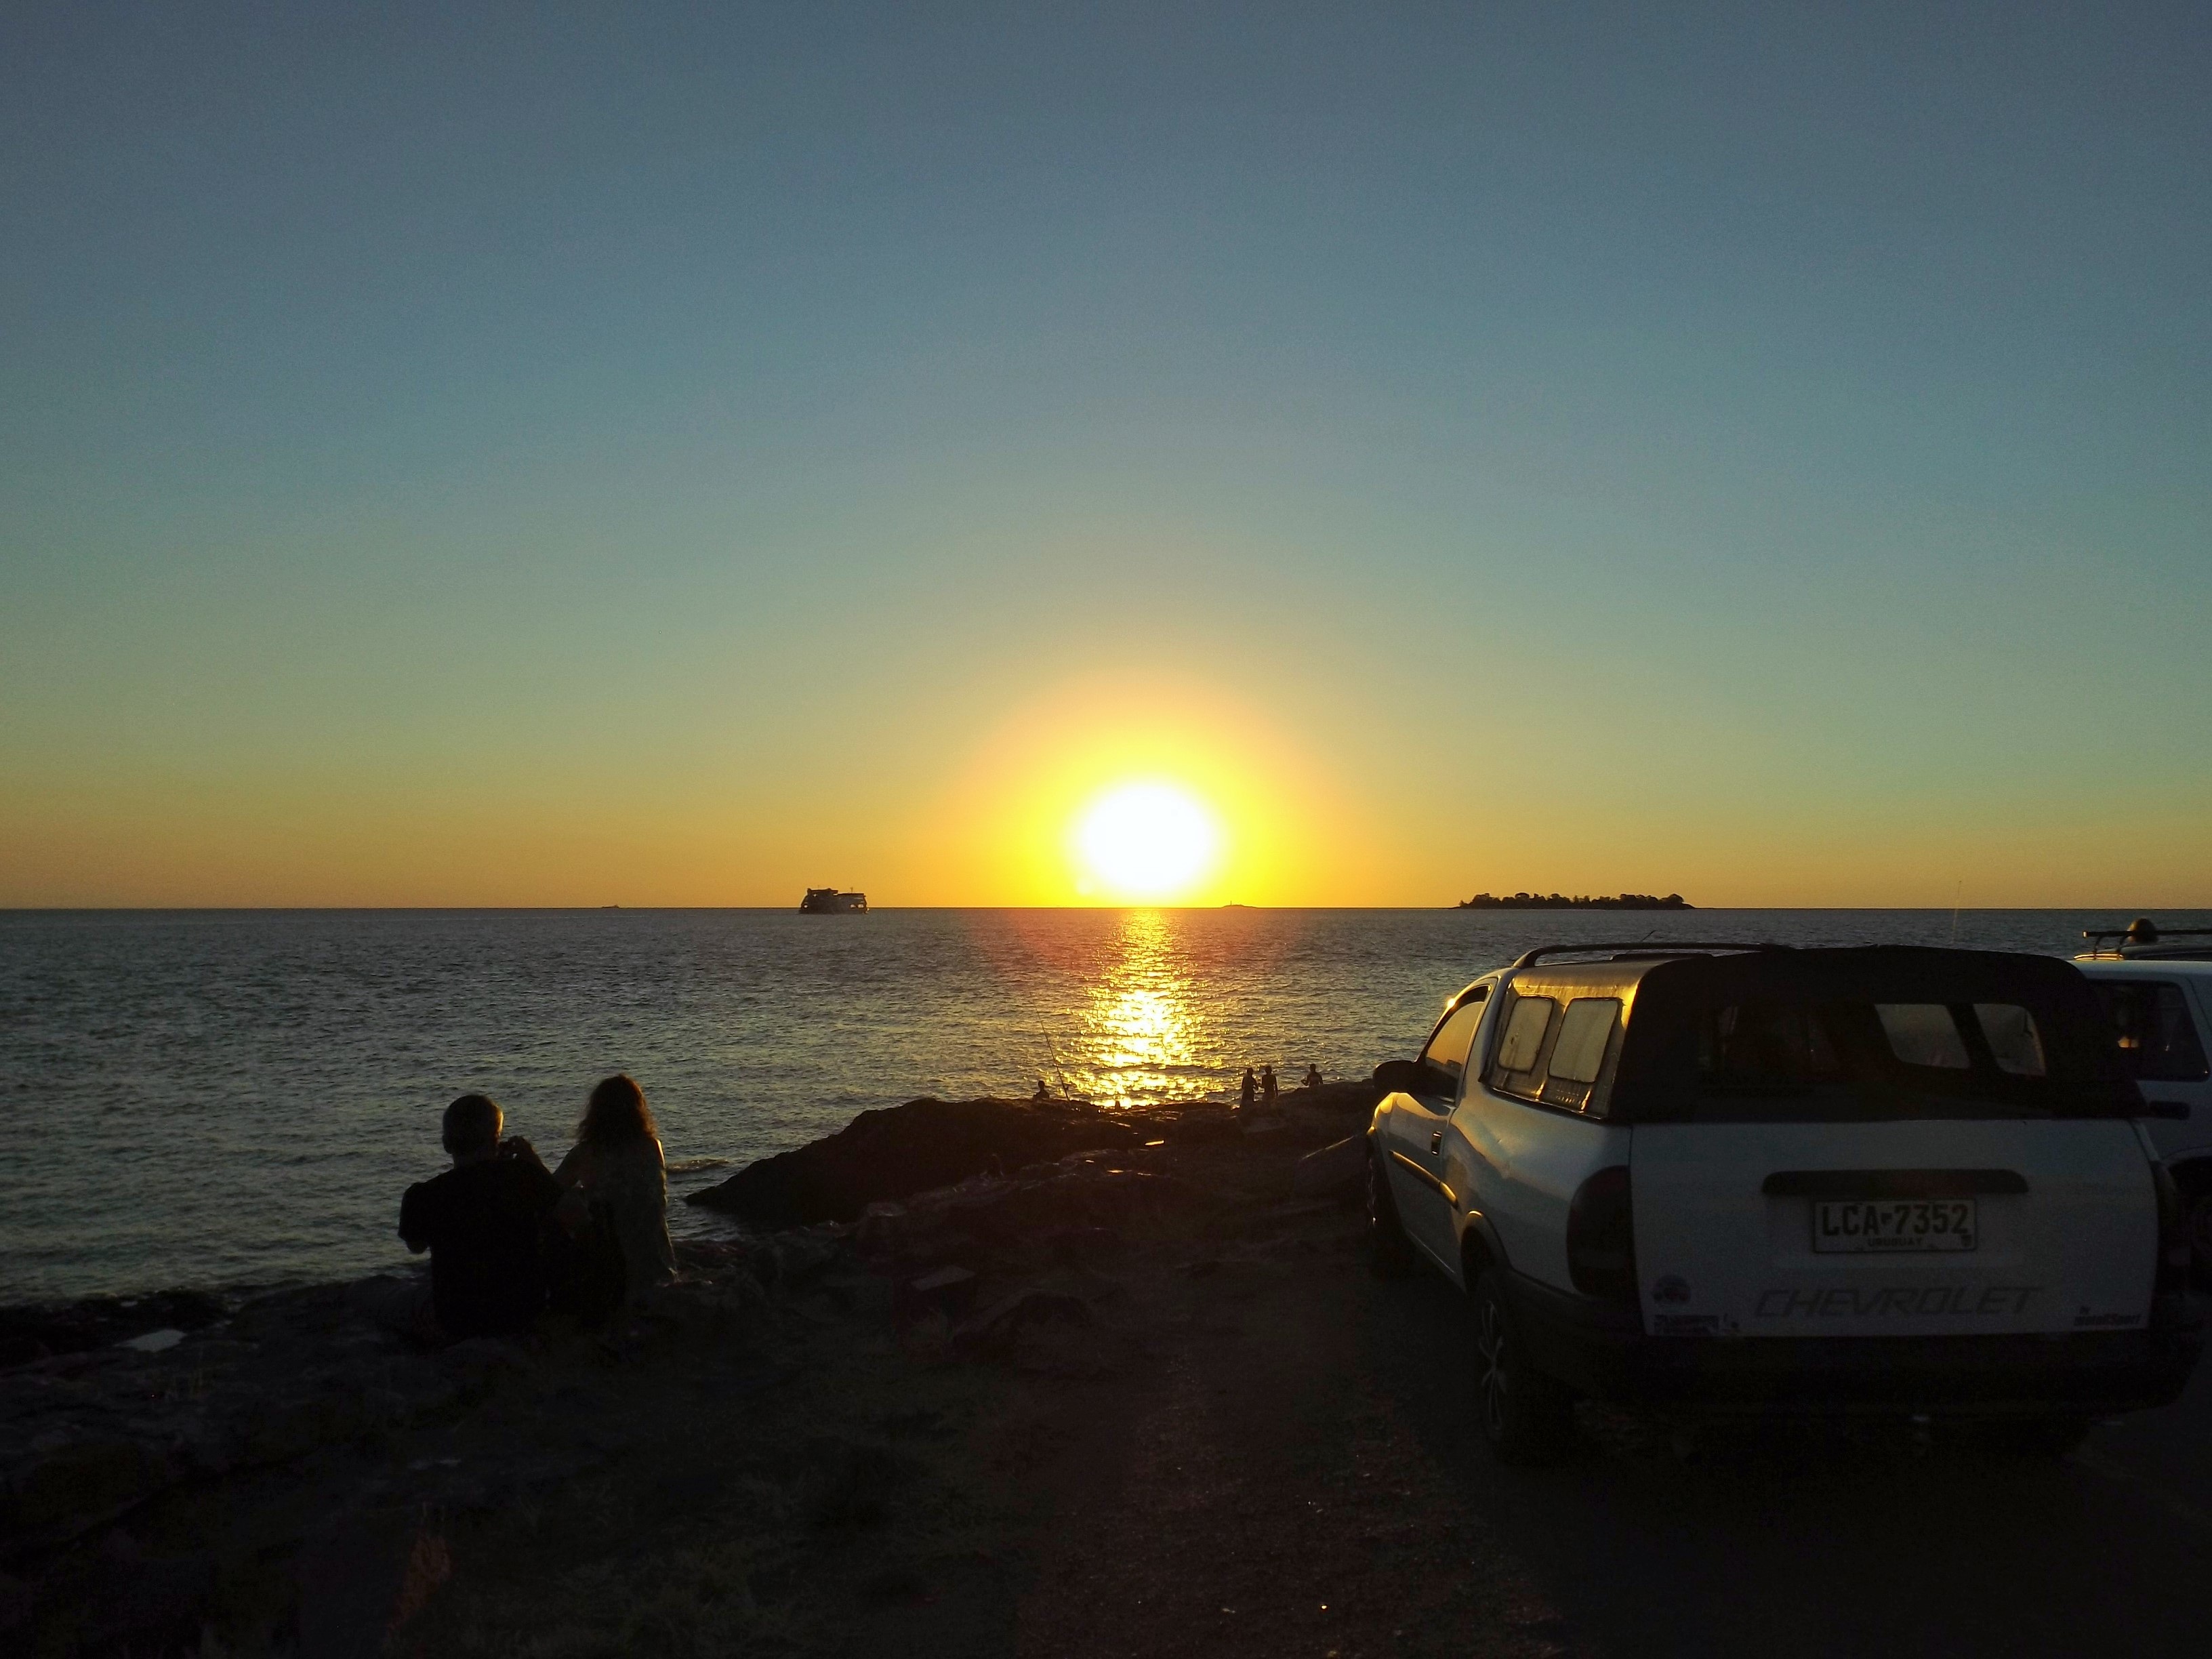
man, beach, landscape, sea, coast, ocean, horizon, people, sky, sun, sunrise, sunset, sunlight, morning, shore, dawn, summer, dusk, evening, vehicle, peace, couple, romance, romantic, sunny, women, silhouettes, afternoon, uruguay, stealth, romantico, couple in love, grooms, in love